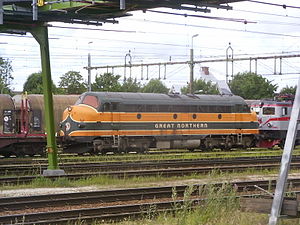
Dancer in the Dark
Dancer in the Dark er en dansk-svensk-fransk film fra 2000, skrevet og instrueret af Lars von Trier. Filmen, der er produceret af Zentropa, er en blanding mellem et drama, en krimi og en musical.